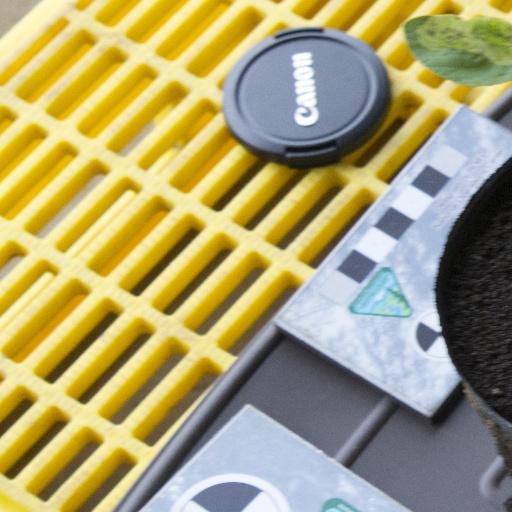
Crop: soybean